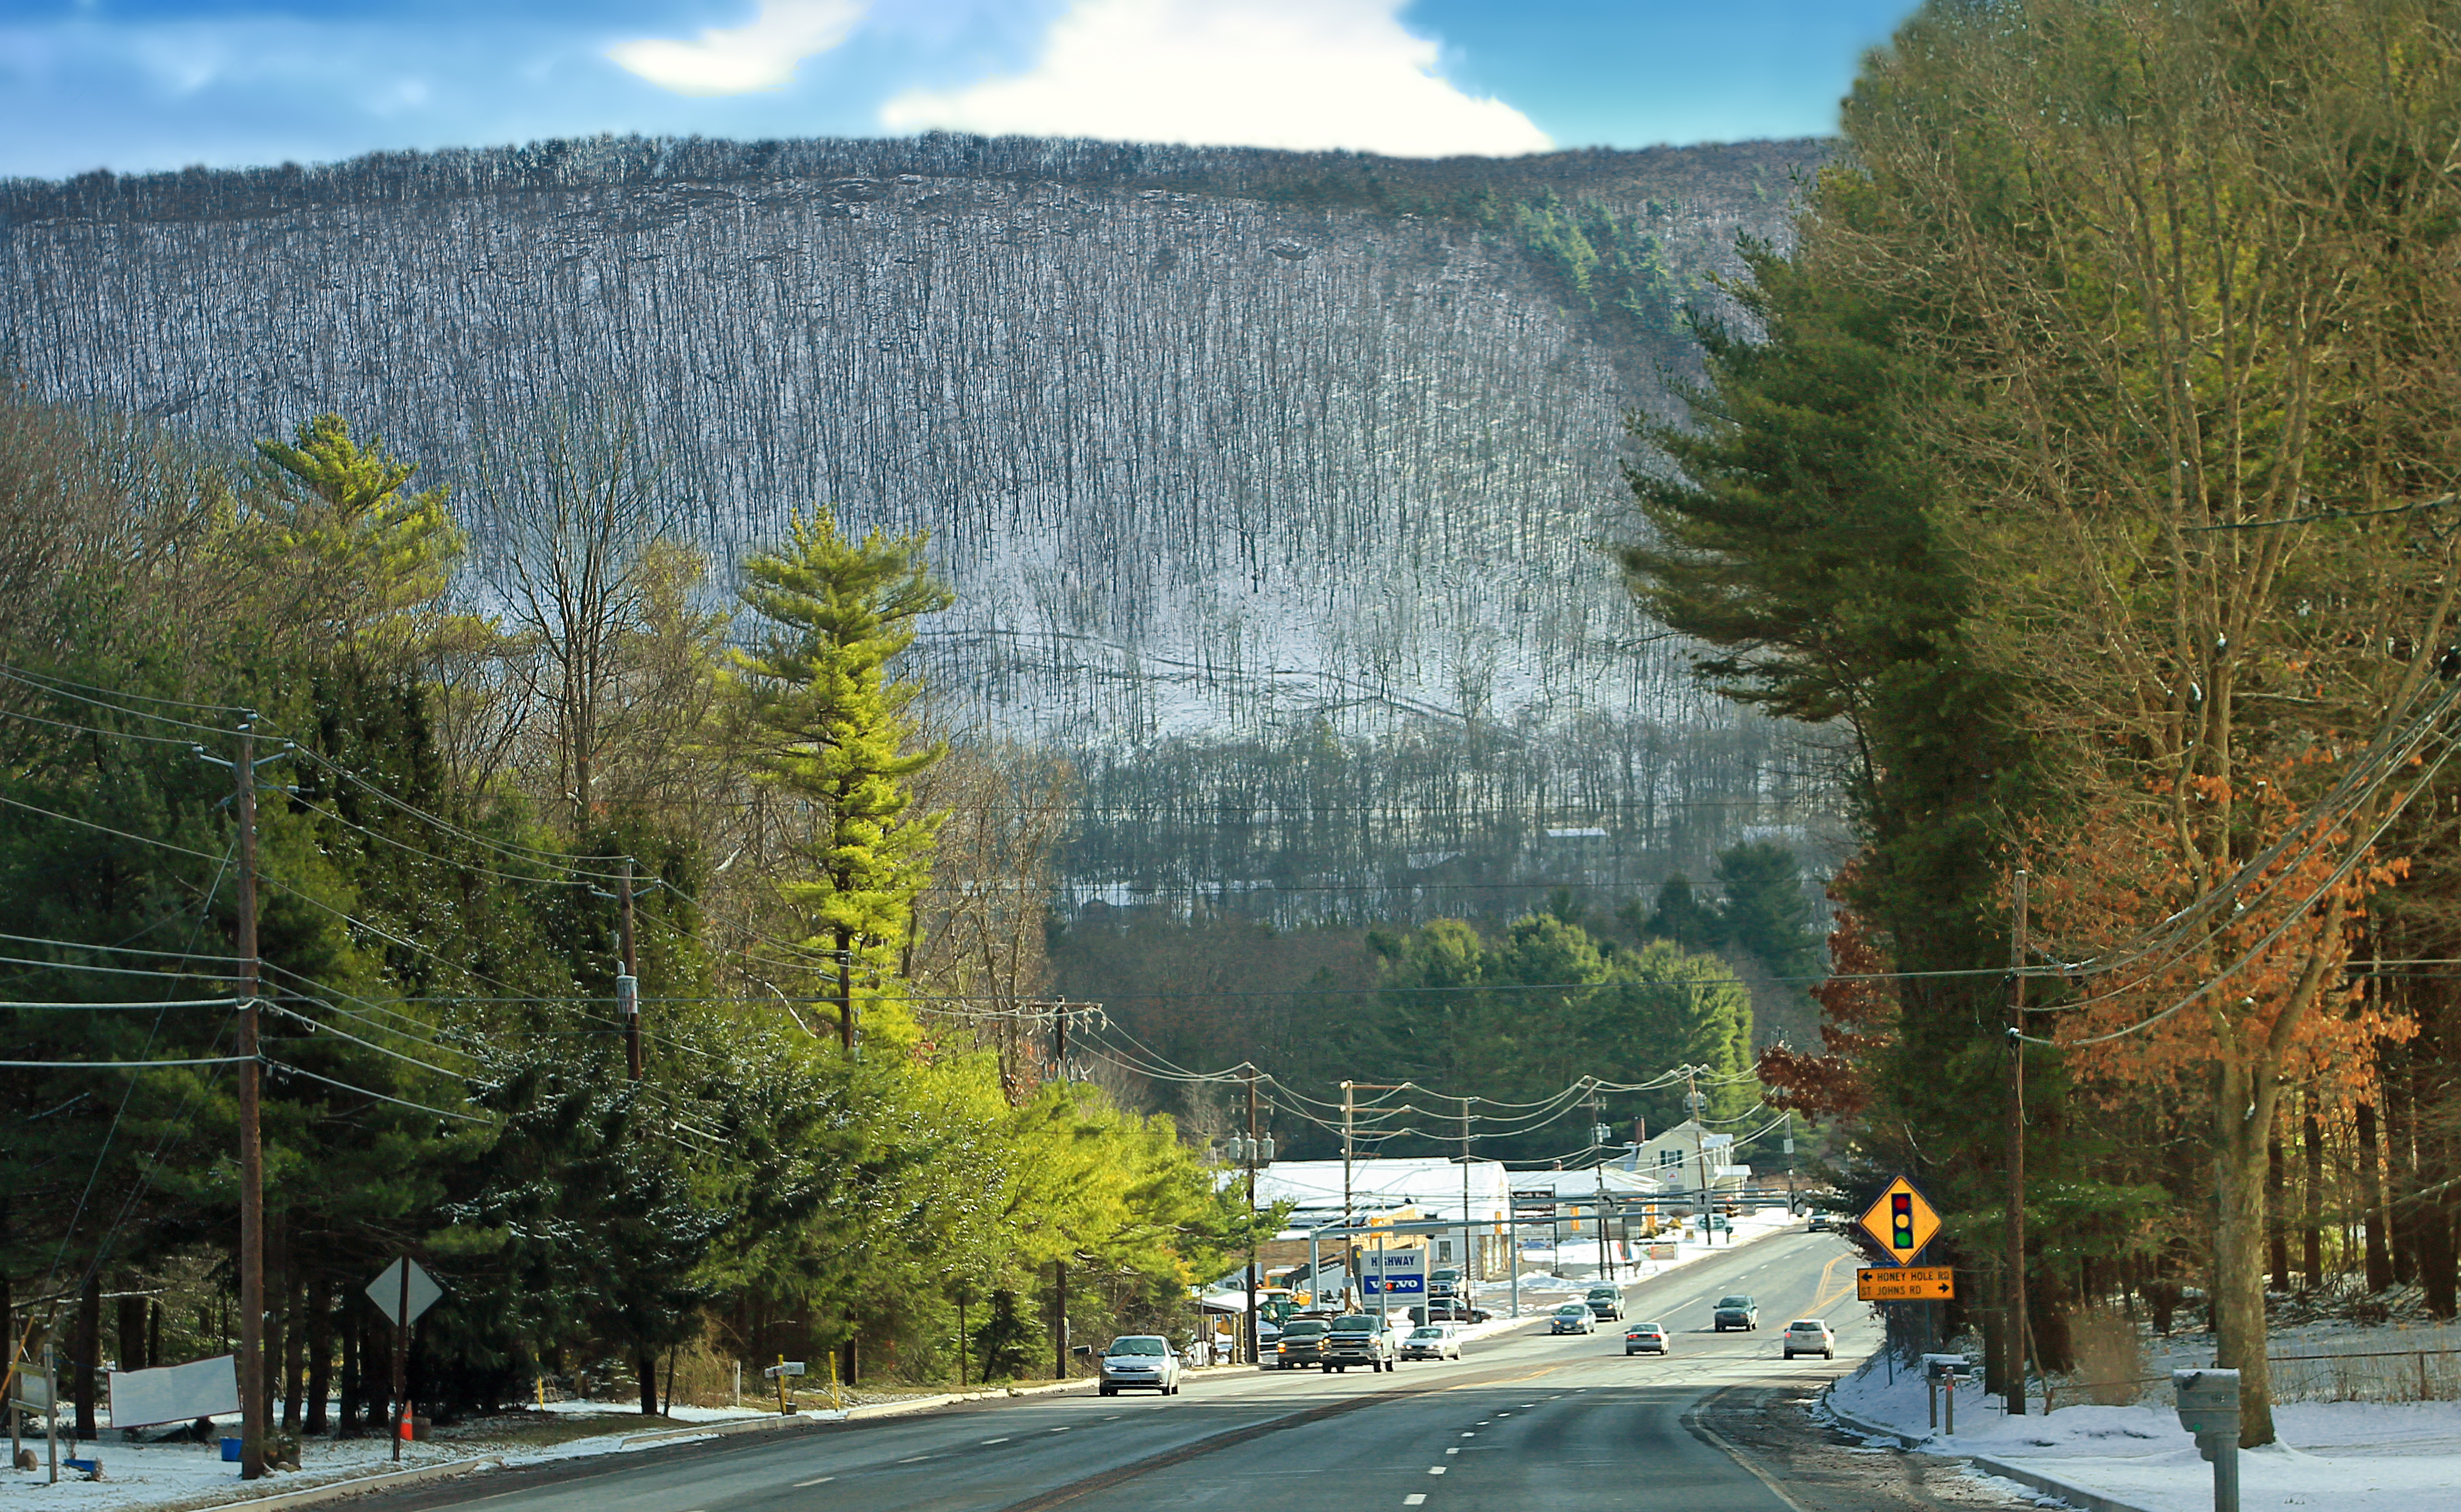
tree, mountain, snow, winter, road, highway, driving, mountain range, autumn, weather, season, creativecommons, infrastructure, appalachianmountains, pennsylvania, luzernecounty, pa309, paroute309, greenmountain, geological phenomenon